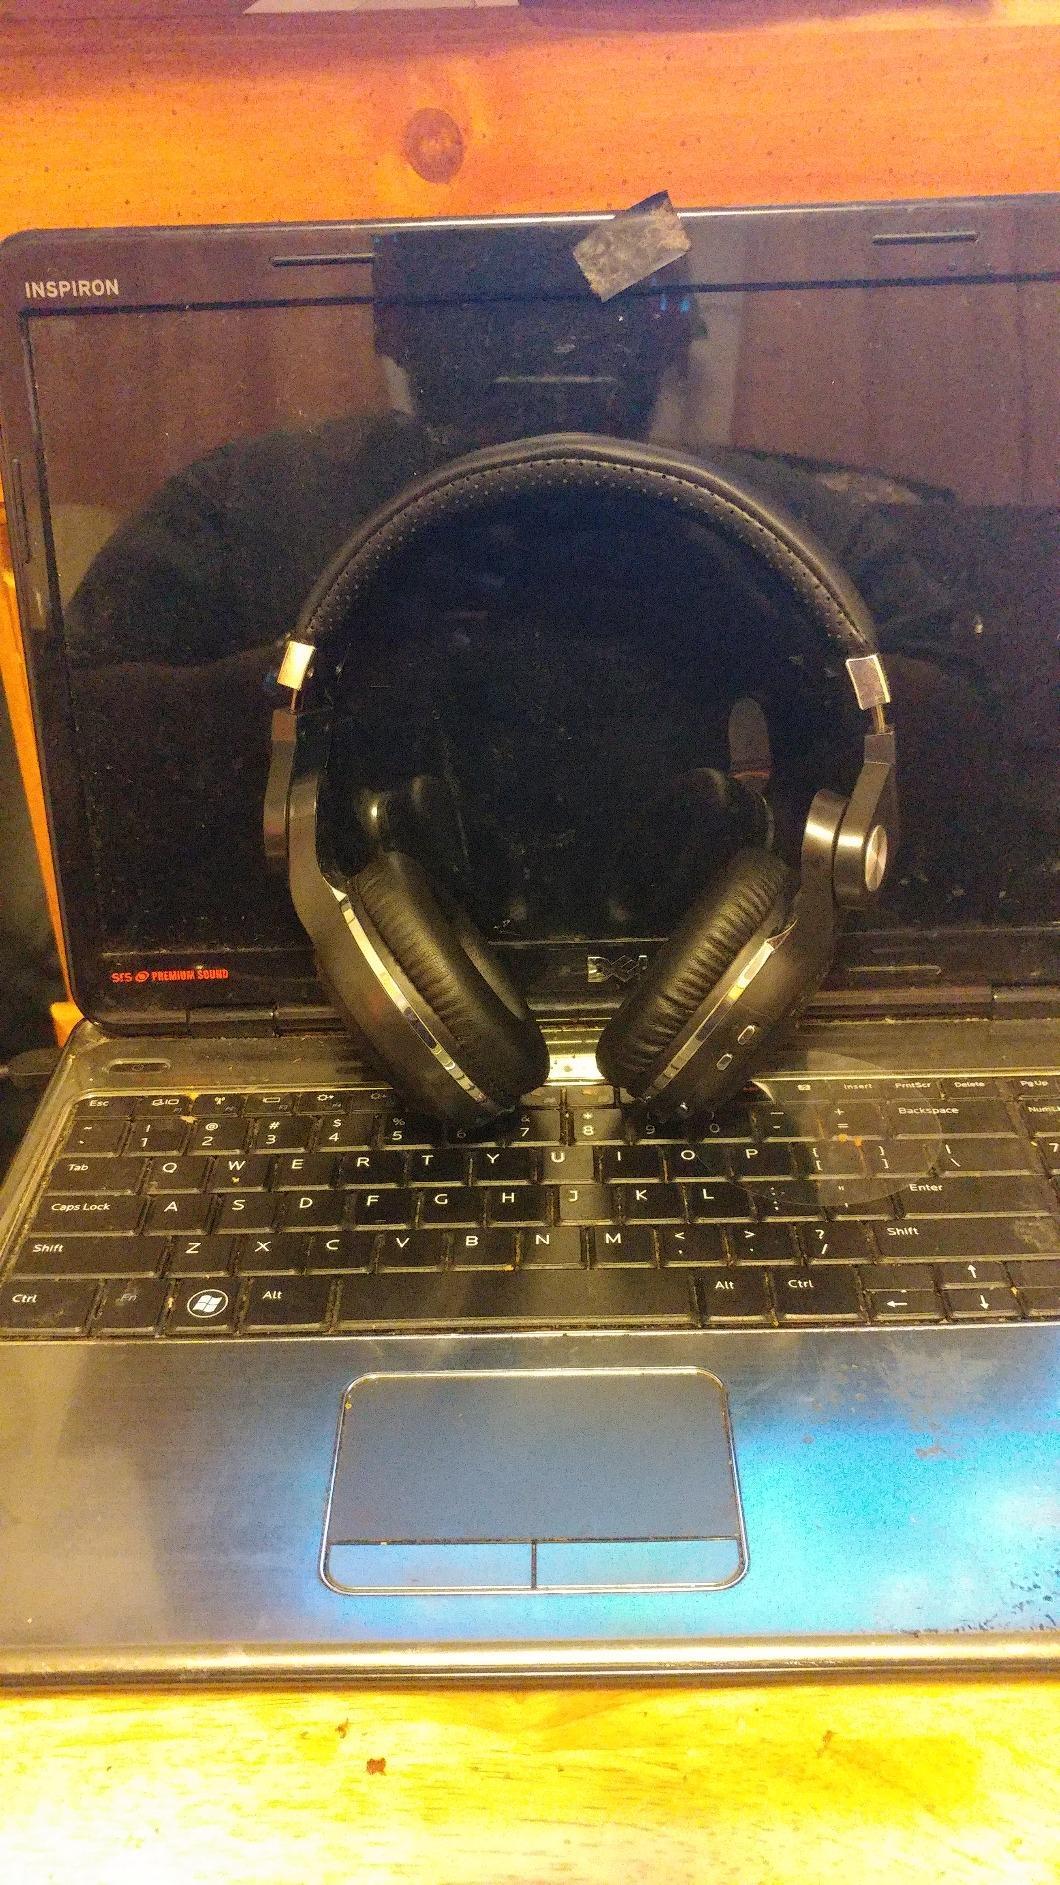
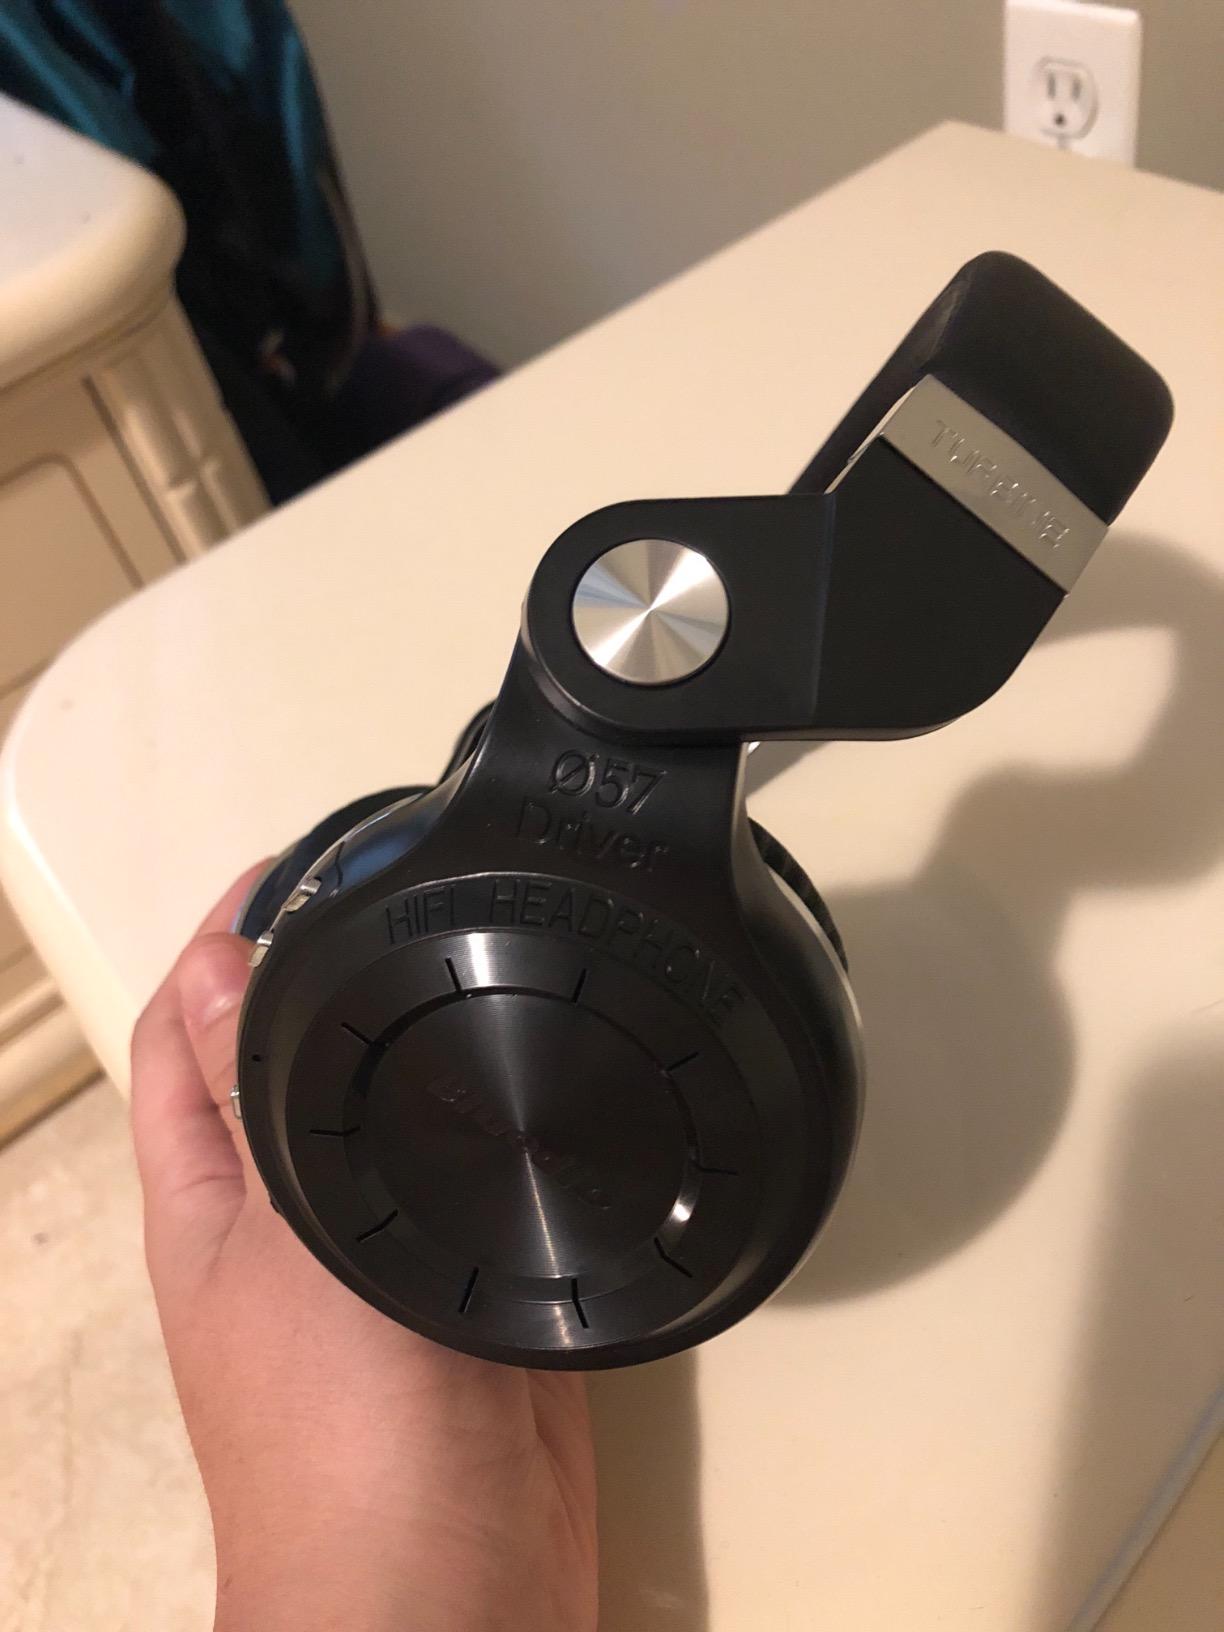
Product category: headphones
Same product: yes